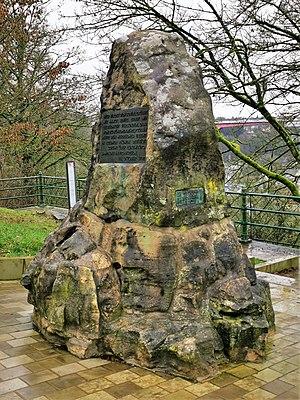
Luxembourg, rocher du Bock. Plaque commémorative en mémoire de Johann Wolfgang von Goethe, de séjour à Luxembourg en octobre 1792.